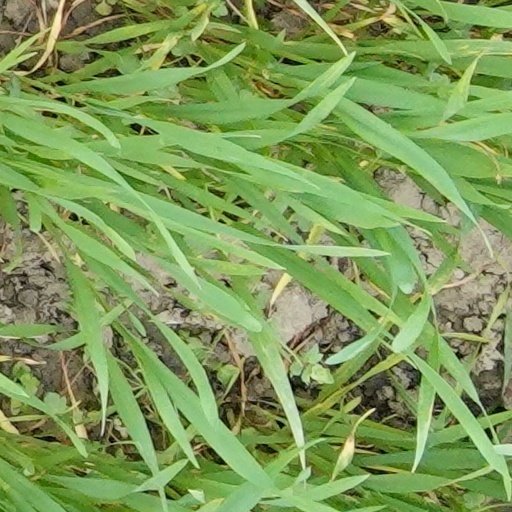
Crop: wheat